Krzysztof Kononowicz

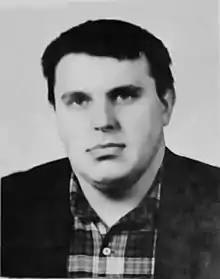
Kononowicz in 2000

Krzysztof Kononowicz (21 January 1963 – 6 March 2025) was a Polish political and local government activist, local activist and vlogger.